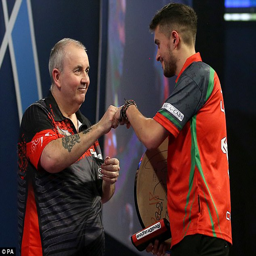
person won through to the final after beating athlete